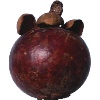
Label: mangostan